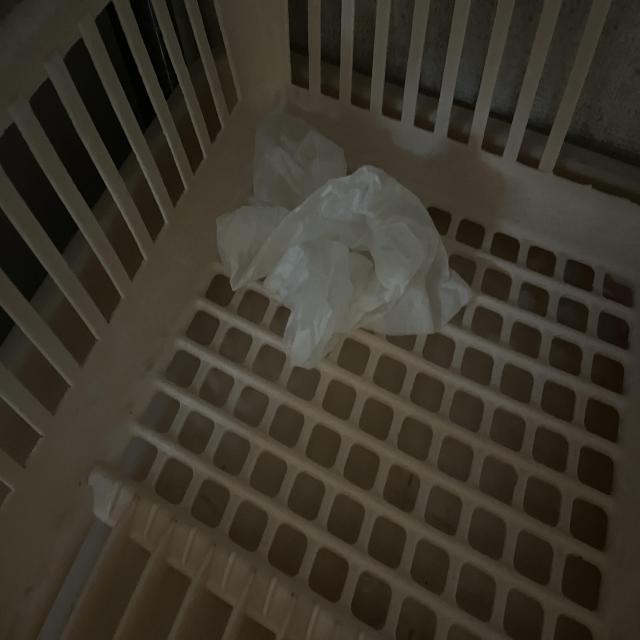
Label: tissues